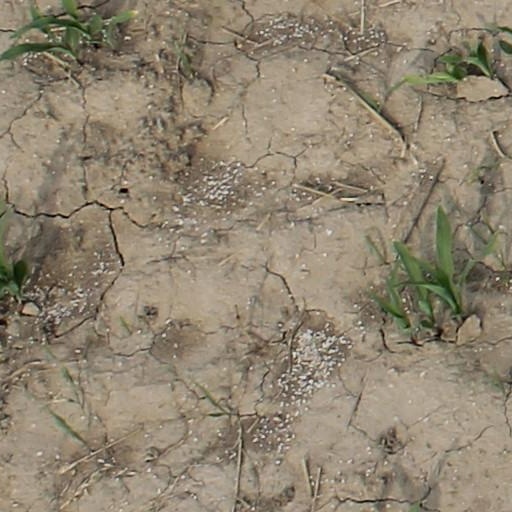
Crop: maize; corn